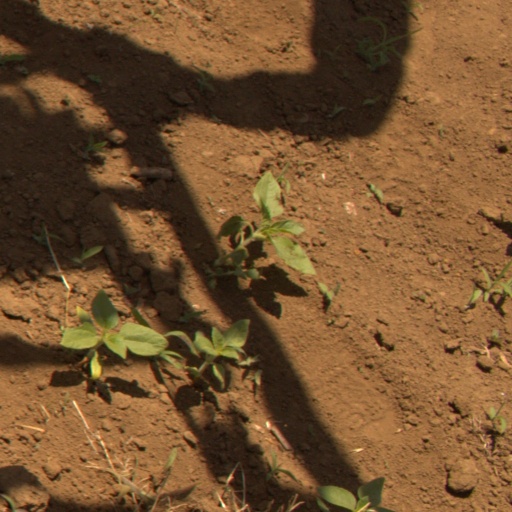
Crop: Jerusalem artichoke